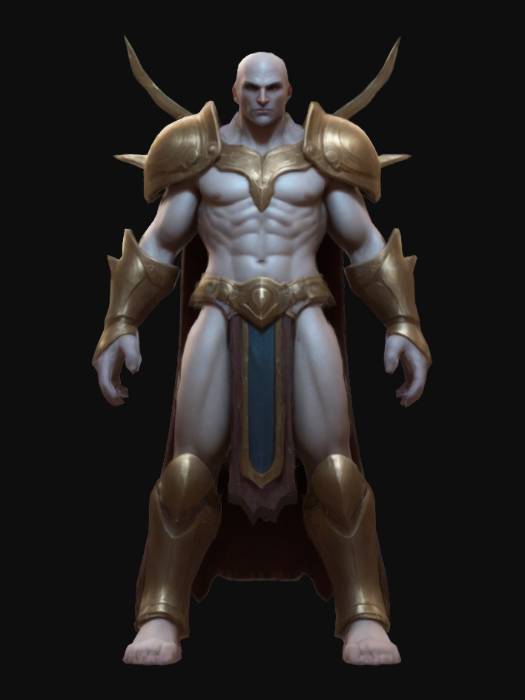
미적 점수 (1~10점): 8